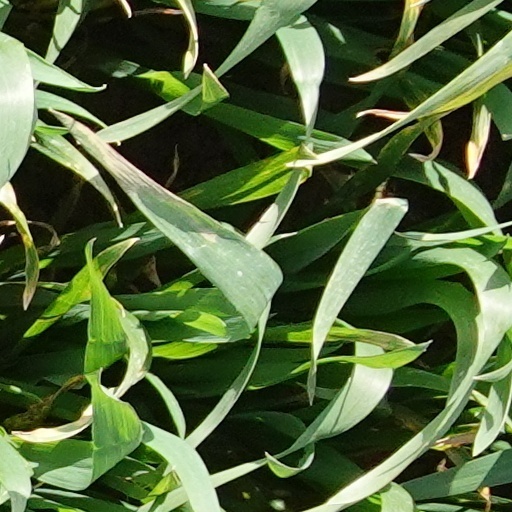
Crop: wheat